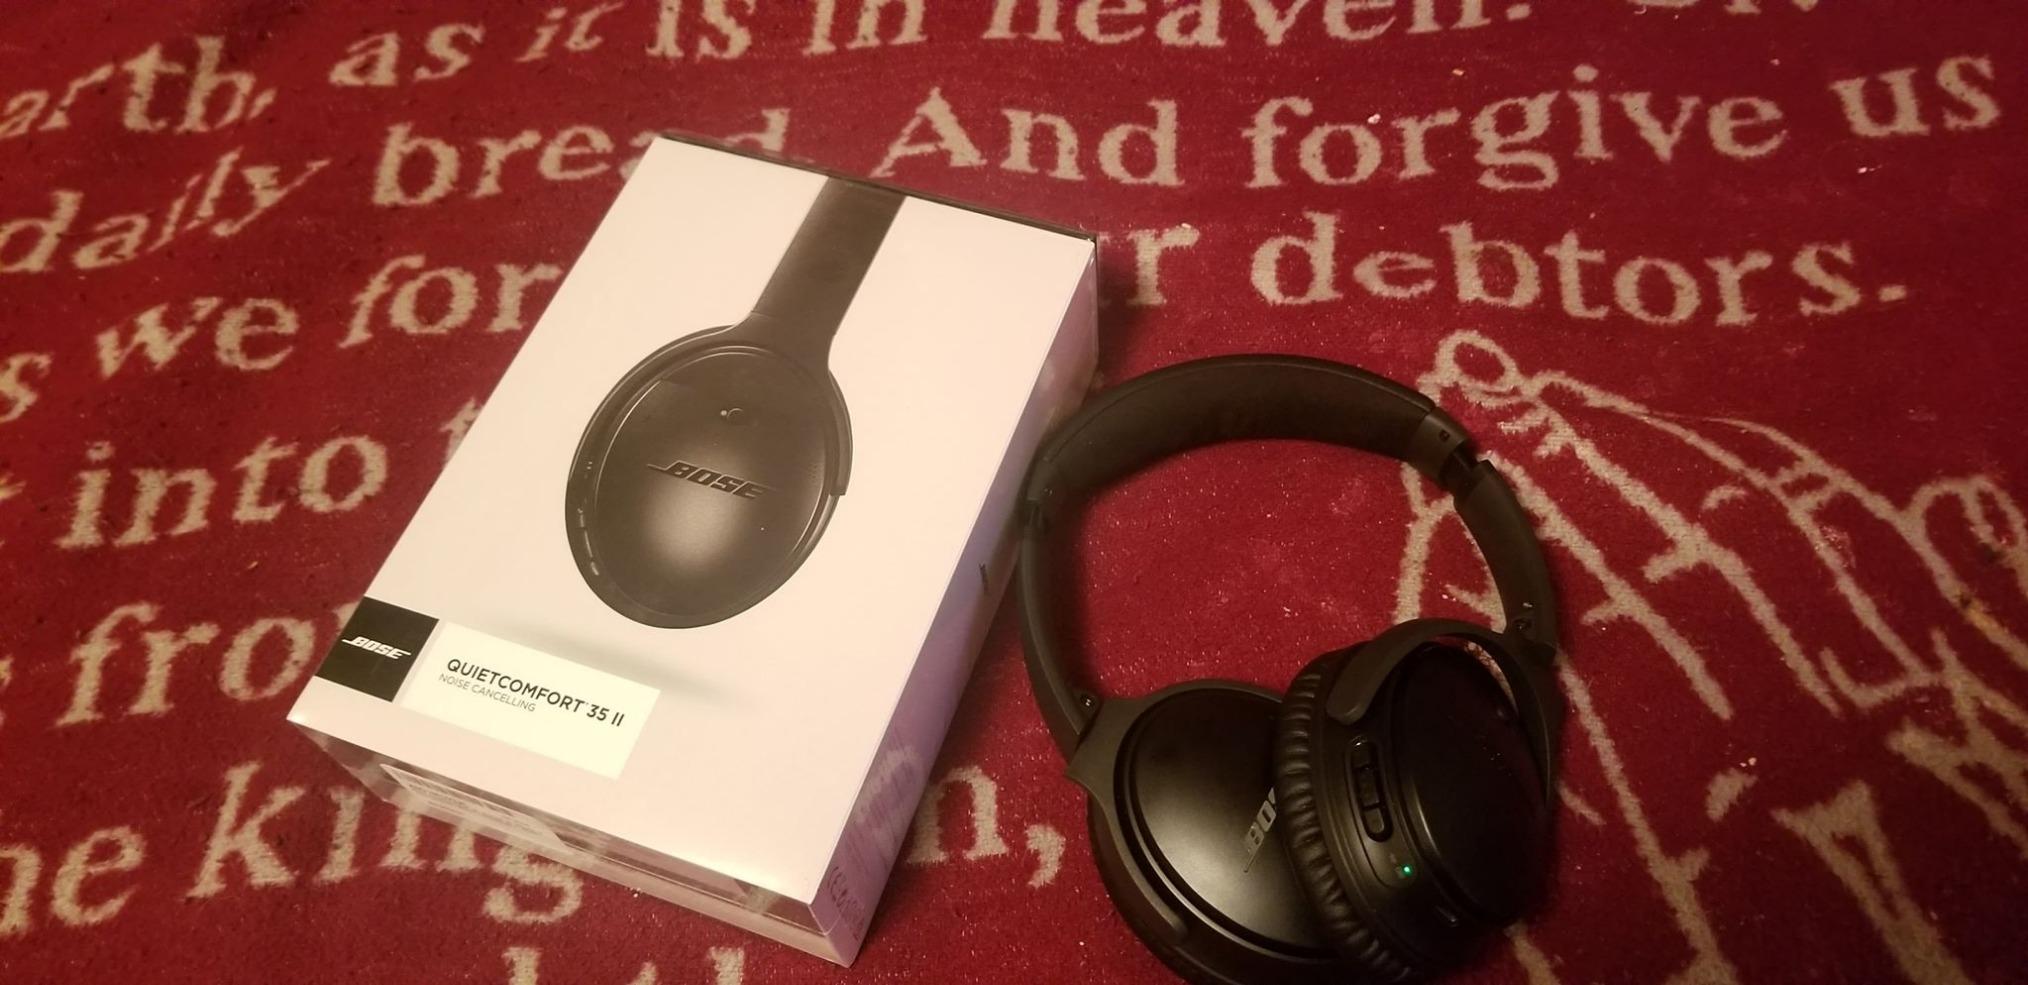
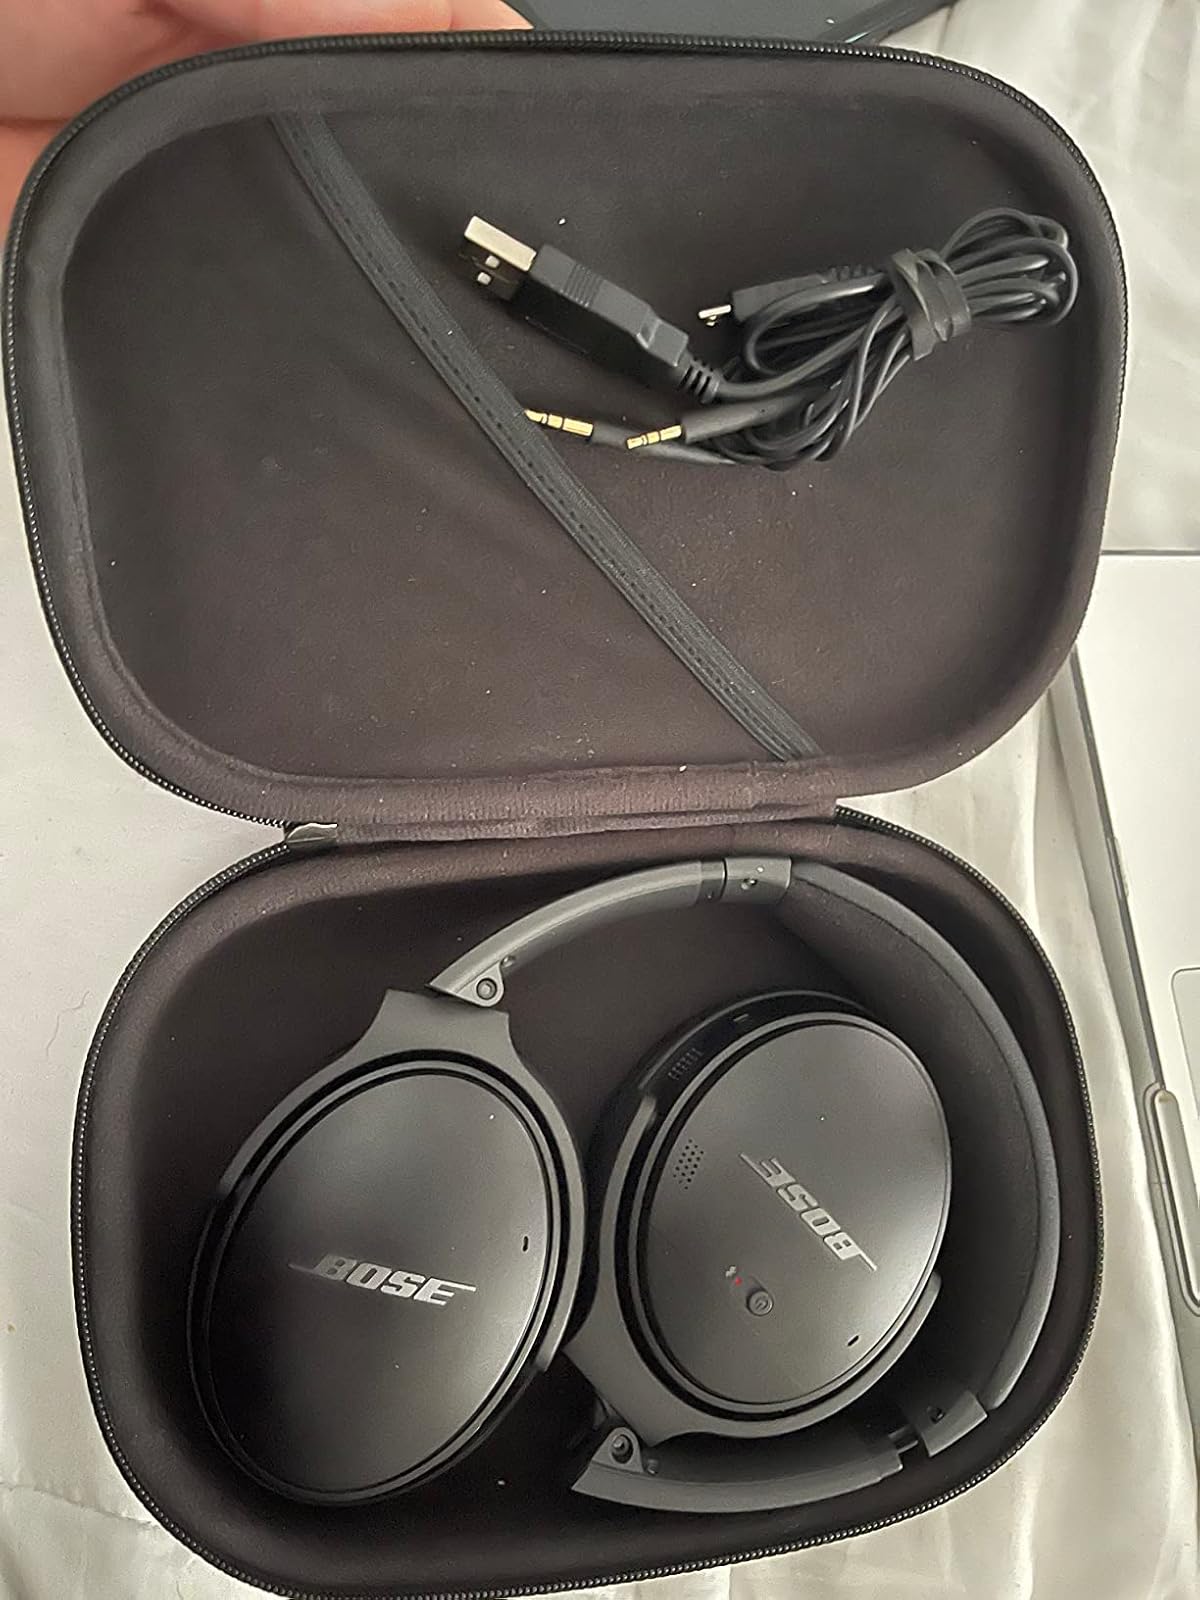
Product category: headphones
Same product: yes